Come Fly with Me (2010 TV series)

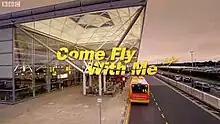
Title card

Come Fly with Me is a British mockumentary television comedy series created by and starring Matt Lucas and David Walliams. Narrated by Lindsay Duncan, the series launched on 25 December 2010 on BBC One. A spoof of British documentaries "Airport" and "Airline", the series follows the activity at a major airport and three fictional airlines: low-cost British airline 'FlyLo' (a parody of Flybe and Easyjet), low-cost Irish airline 'Our Lady Air' (a parody of Ryanair and Aer Lingus), and major British airline 'Great British Air' (a parody of British Airways).